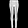
Label: Trouser